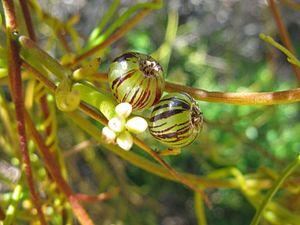
Cassytha melantha (Coarse dodder-laurel) au Parc National du Cap Le Grand (Espérance, Australie Occidentale), octobre 2010.